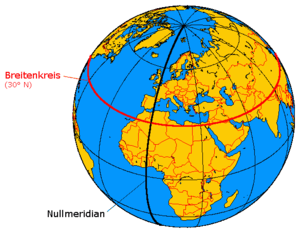
Breddekreds
En breddekreds (i rød)
"Breddekredsene er de linjer i det globale koordinatsystem, som forløber parallelt med ækvator. På en globus ses de som cirkler, der går rundt om jorden vinkelret på længdekredsene. Breddekredsene har samme indbyrdes afstand overalt, nemlig 111,12 km. Men til gengæld bliver de kortere i omkreds, jo nærmere man kommer på polerne. Den længste er ækvator, som har nummeret nul. Breddekredsene udtrykker stigende afstand fra ækvator med stigende gradtal. Breddekredse nord for ækvator benævnes ""nordlig bredde"", ligesom breddekredse syd for ækvator benævnes ""sydlig bredde"".